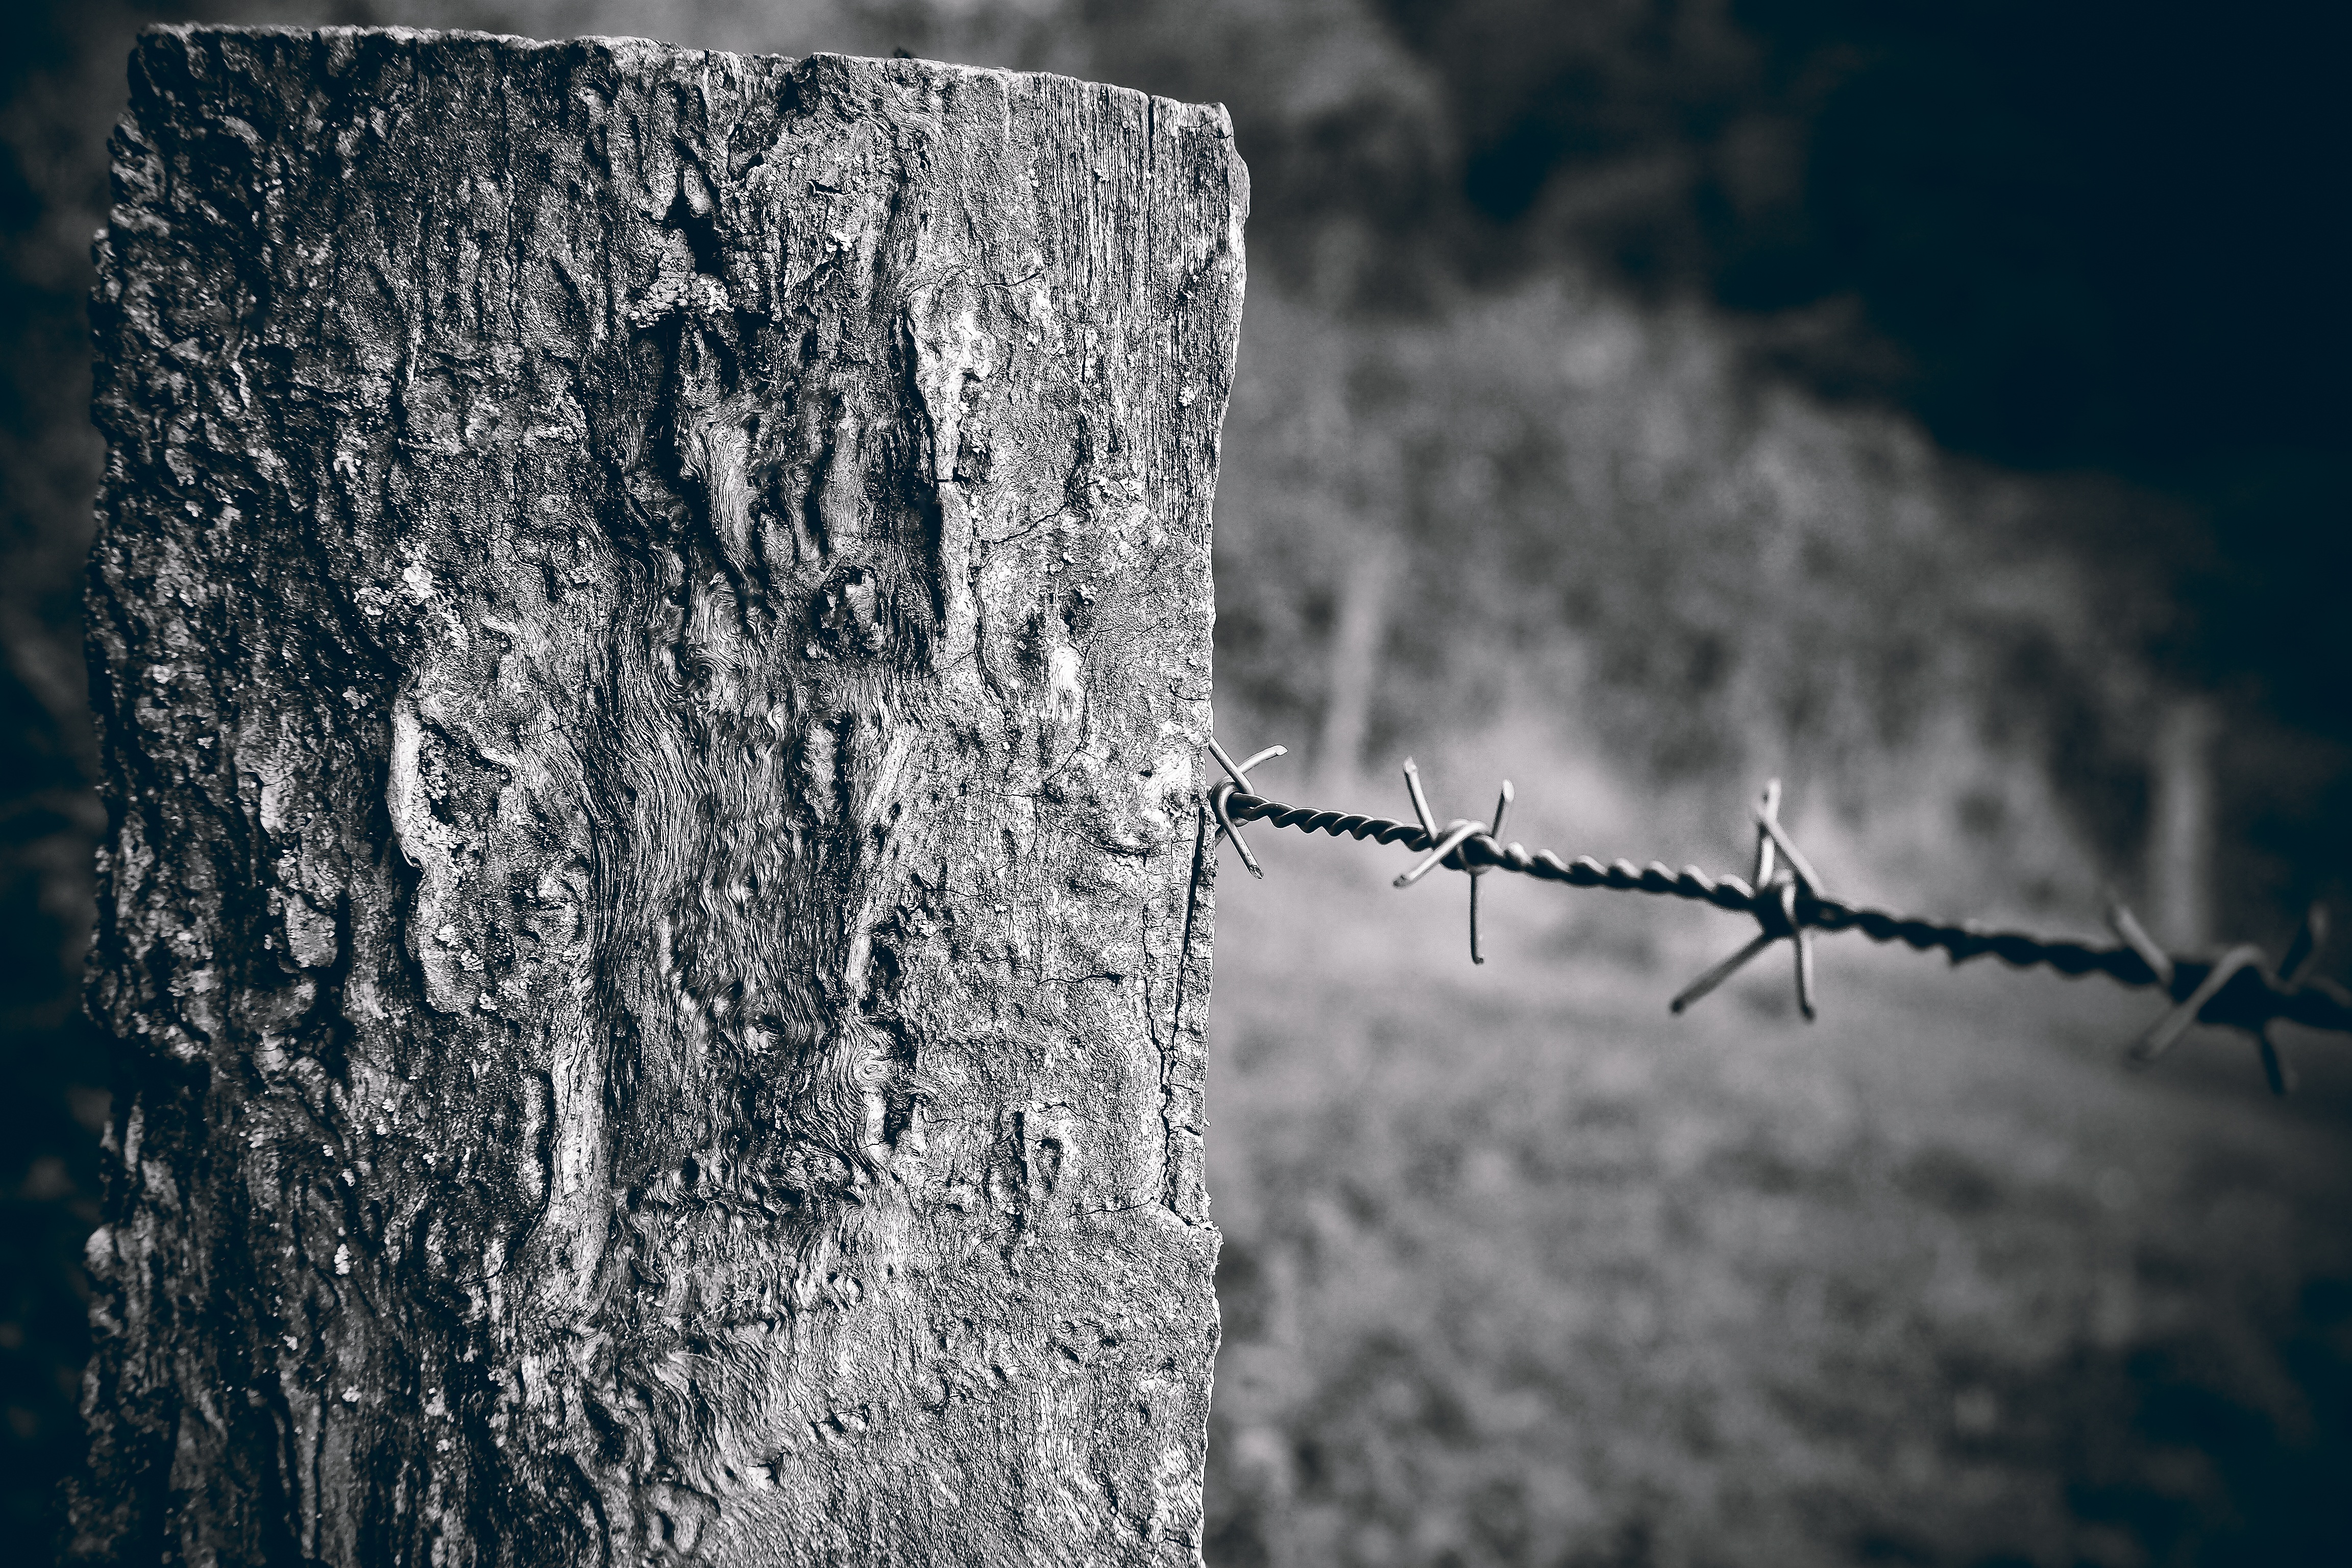
landscape, water, nature, snow, winter, light, fence, barbed wire, post, black and white, structure, wood, grain, sunlight, old, rustic, wire, ice, pile, reflection, pasture, metal, close, wood pile, black white, weathered, barrier, wiring, limit, freezing, pointed, pasture fence, demarcation, wood fence, fence post, wooden posts, barbed wire fence, wood texture